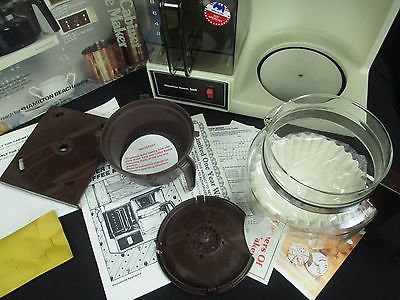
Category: coffee maker